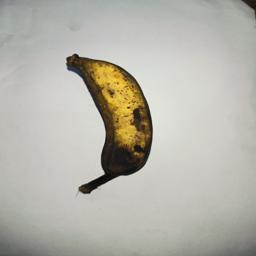
Ripeness: Overripe